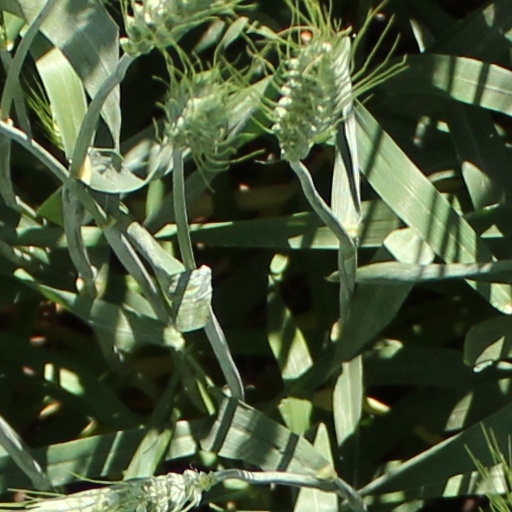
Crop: wheat